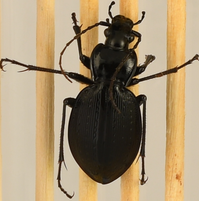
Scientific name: Dicaelus teter
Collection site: Mountain Lake Biological Station NEON (MLBS), plot MLBS_010